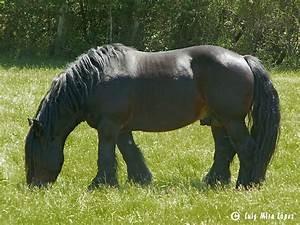
horse